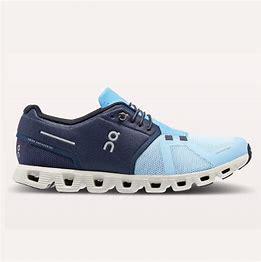
Brand: ON
Model: Cloud 5